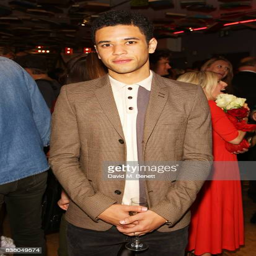
actor attends the press night performance